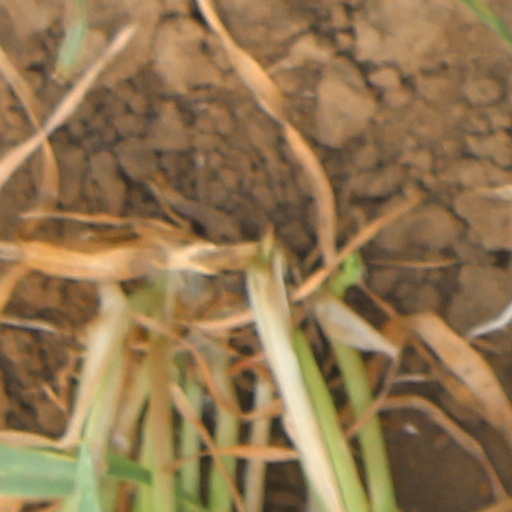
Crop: wheat